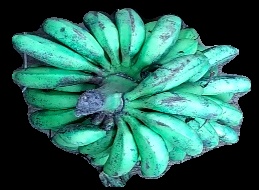
Variety: rasbale
Grade: grade3